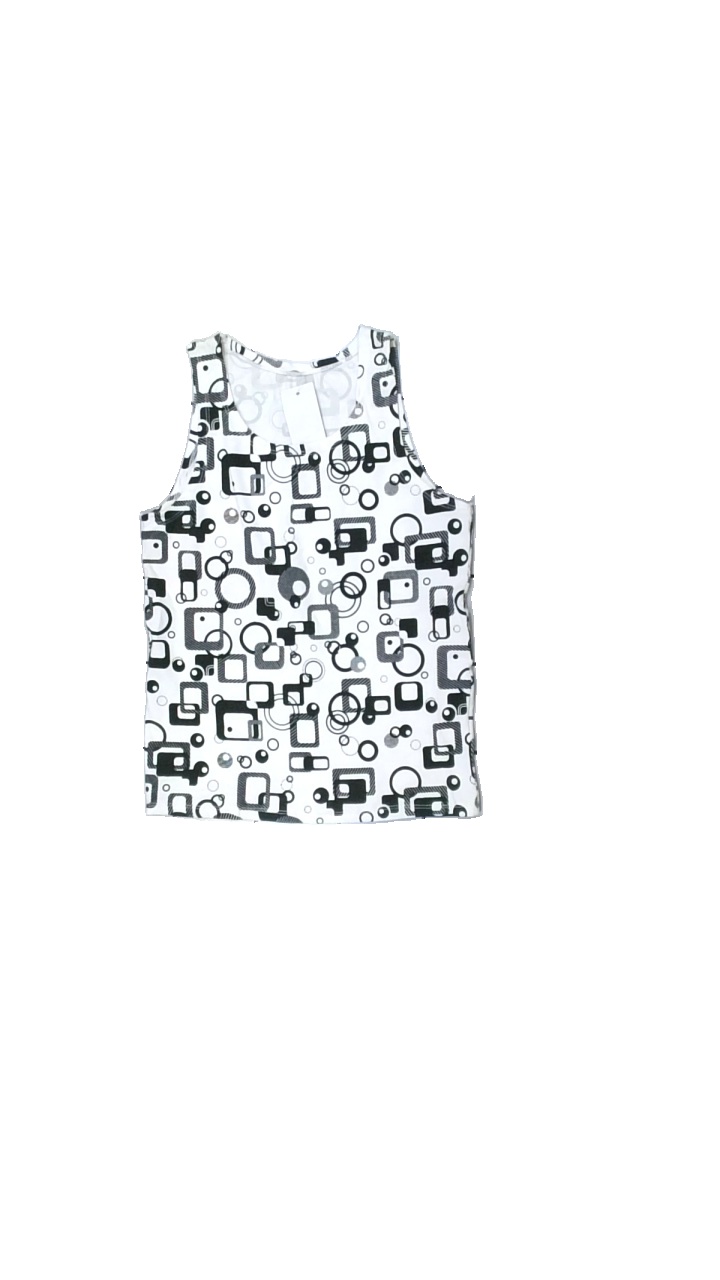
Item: Tank Top (Ladies)
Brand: Missing
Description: vitt linne med fyrkanter och cirklar på, urtvättad
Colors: Black, White
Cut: Regular
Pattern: Geometric print
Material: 61% polyester 39% cotton
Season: All
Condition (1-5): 2
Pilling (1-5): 2
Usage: Export
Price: <50